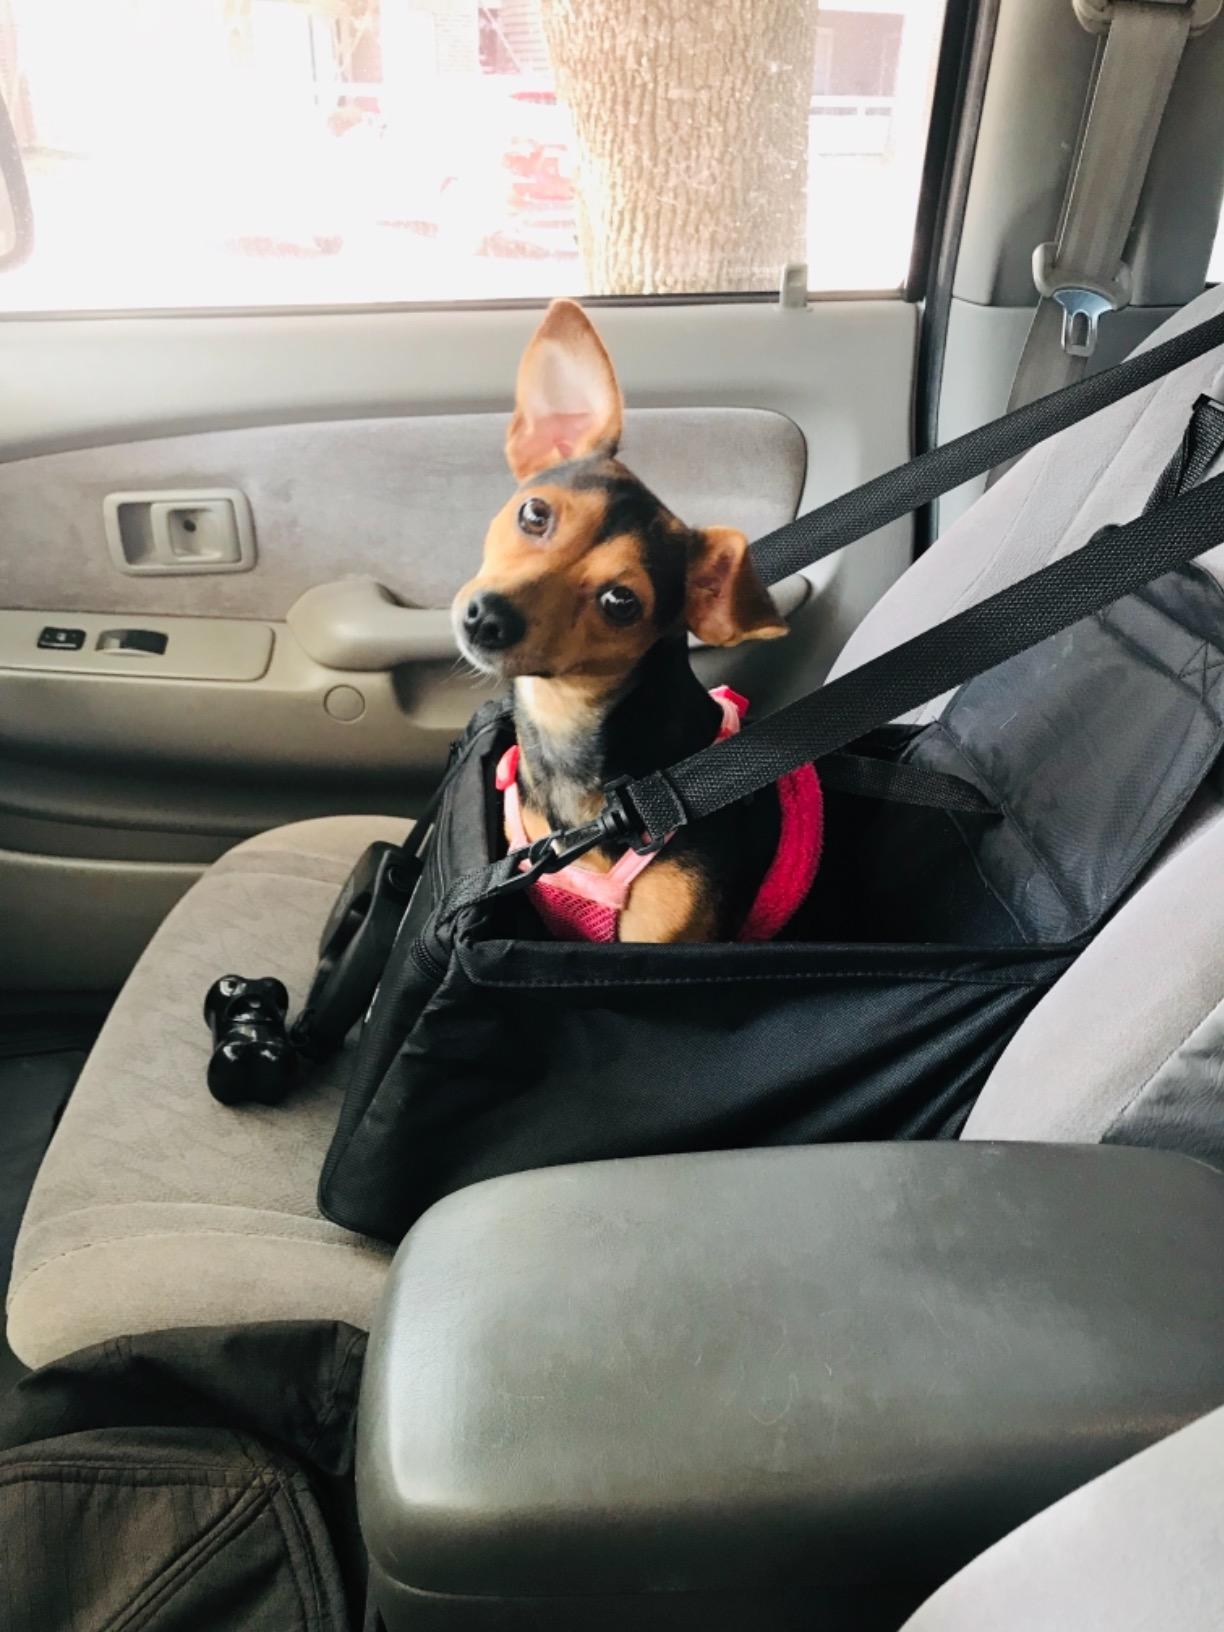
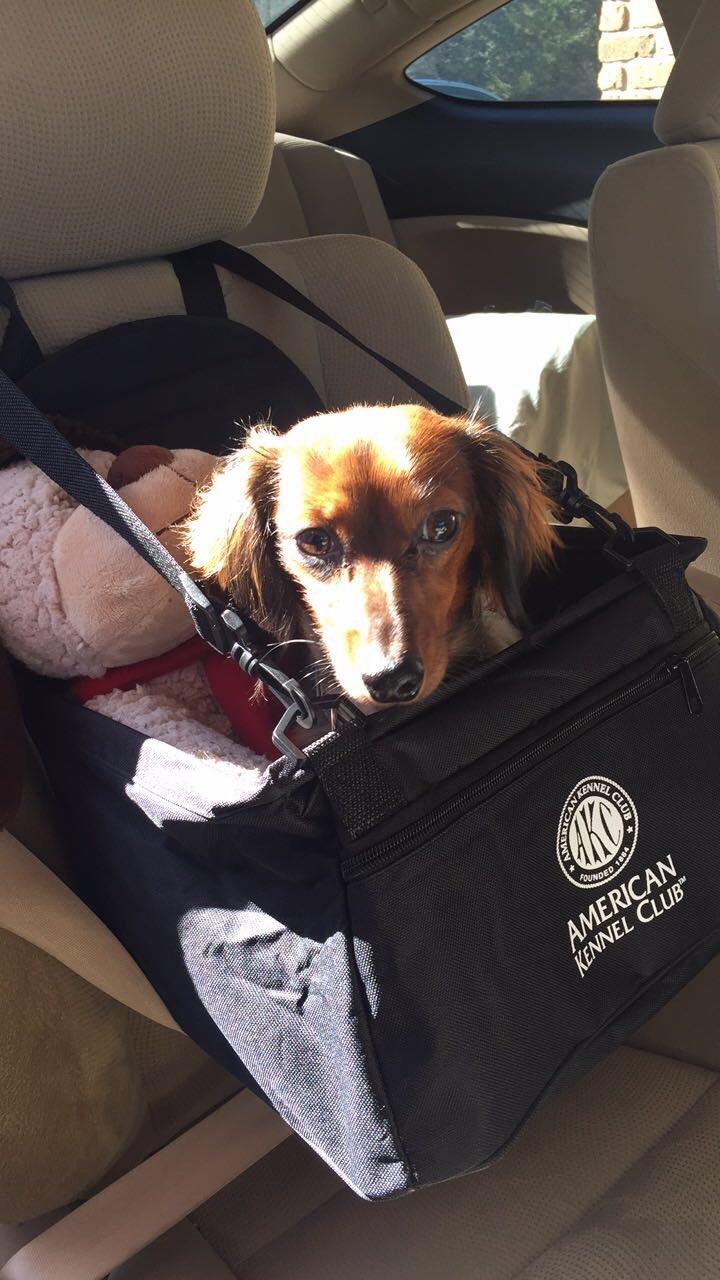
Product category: items_kennel
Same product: yes